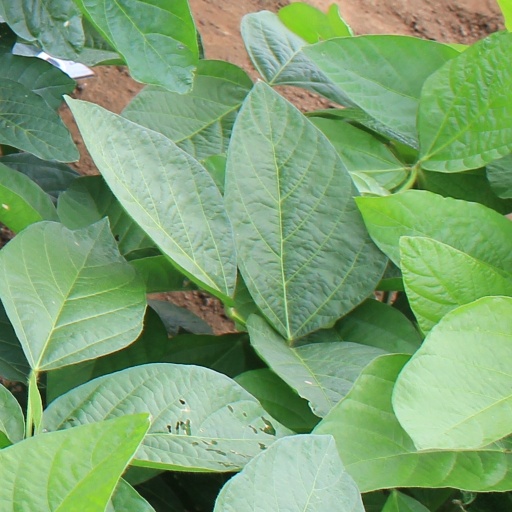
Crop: soybean